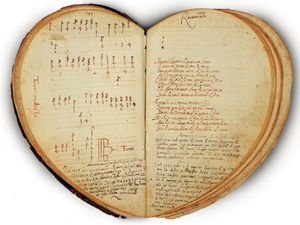
Manuscrit de Pesaro, Biblioteca Oliveriana, ms. 1144 (XVIe siècle). Il contient un répertoire pour la Lira da braccio .
La lira da braccio ou lyra de bracio, littéralement lyre de bras, est un instrument à cordes et à archet de la Renaissance européenne, probablement dérivé de la vièle. Son nom italien, lira est dû à la volonté des humanistes italiens de la Renaissance, de relier l'instrument à l'Antiquité.